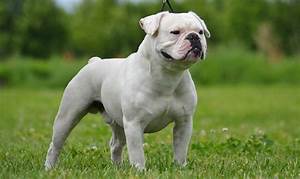
Label: dog